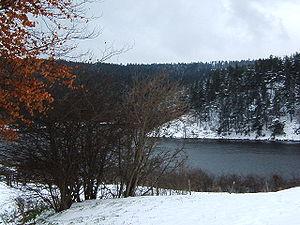
Le lac de Saint-Genest-Malifaux - Rivière La Semene - en hiver
Saint-Genest-Malifaux est une commune française située dans le département de la Loire, en région Auvergne-Rhône-Alpes.
La Semène est une rivière de France, qui traverse les départements de la Loire et de la Haute-Loire, en région Auvergne-Rhône-Alpes. C'est un affluent droit direct de la Loire.